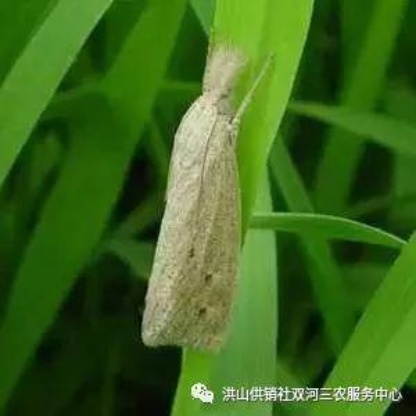
Nhãn: Sâu đục thân (Sọc nâu )( Chilo suppressalis )